Kangerluarsuk Tulleq

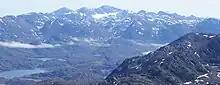
The wide Aqqutikitsoq massif lies to the north of the fjord head.

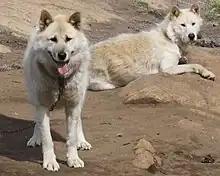
Sled dogs from Sisimiut work only during winter, gathering strength during the summer period of inactivity.

The fjord mouth is located at approximately , to the northwest of the town of Sisimiut. In the northeast, the fjord is bounded by the partially glaciated Aqqutikitsoq massif, culminating in . To the northwest, undulating terrain under Akornata Qaqqaa mountain constitutes the terminal point of a long mountain range extending from the Pingu mountain group halfway between Davis Strait and the Greenland ice sheet. The range flattens considerably towards the east in the area of Kangaamiut dike swarm north of Kangerlussuaq, due to pressure exerted by the icesheet for long periods in the past.